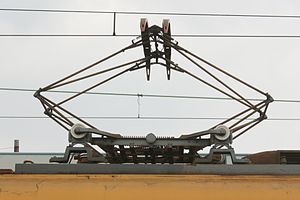
Pantograf (el) / Billedgalleri
En pantograf er en type strømaftager, der er monteret på taget af typisk et elektrisk tog og de fleste sporvogne, som har kontakt til den overliggende køreledning.